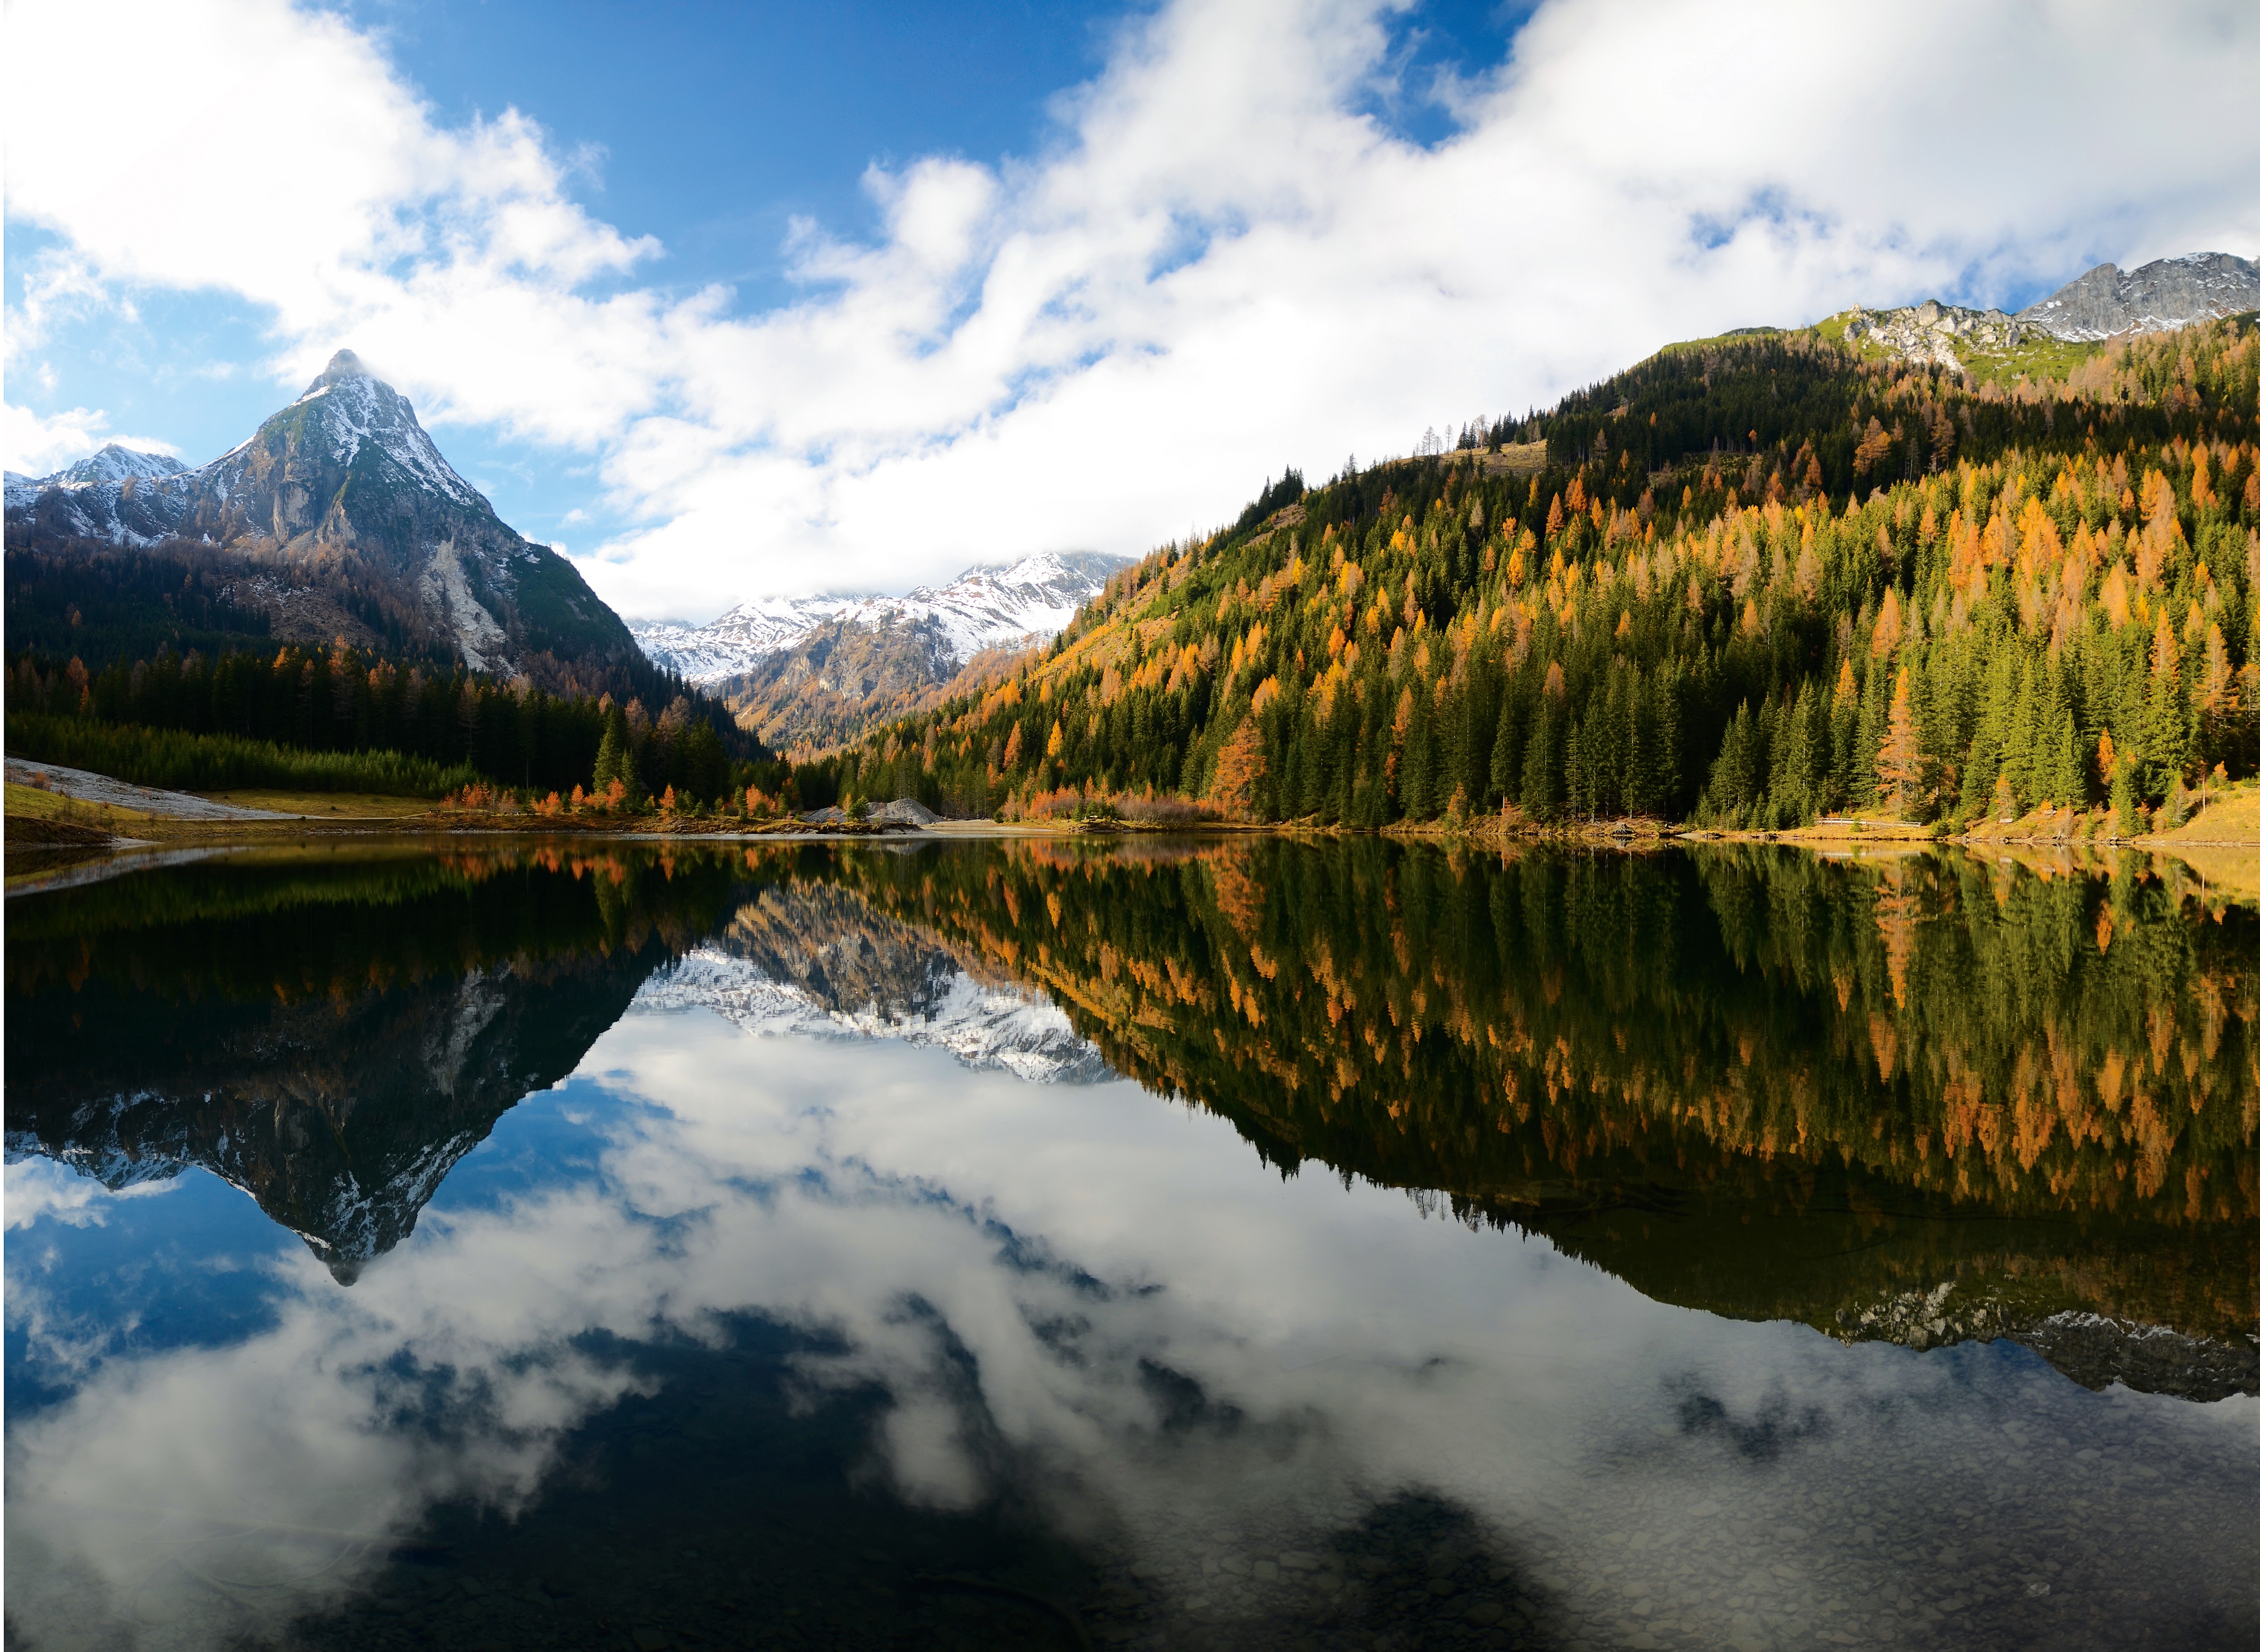
landscape, tree, water, nature, wilderness, mountain, cloud, sky, lake, river, mountain range, idyllic, reflection, autumn, alpine, reservoir, body of water, austria, mountains, bergsee, loch, tarn, alpine lake, mountainous landforms